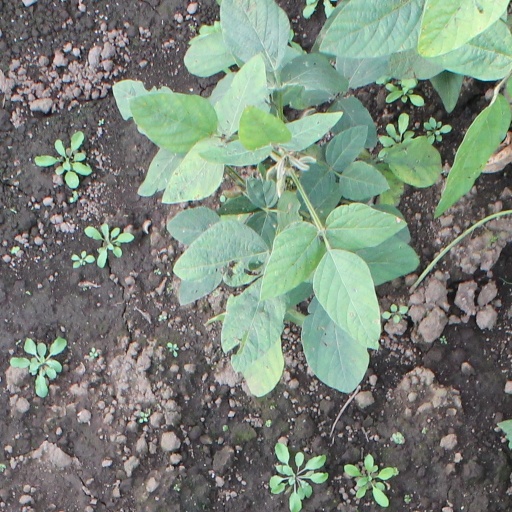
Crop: soybean